Persistent carbene

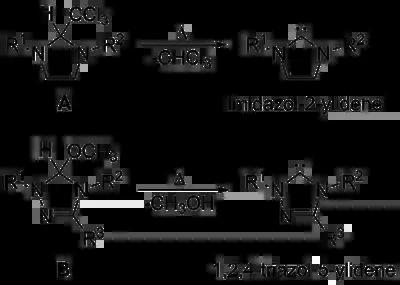
Preparation of carbenes via vacuum pyrolysis.

Imidazol-2-ylidenes and dihydroimidazol-2-ylidenes, such as IMes, have been prepared by the deprotonation of the respective imidazolium and imidazolinium salts. Acyclic carbenes and tetrahydropyrimidinyl-based carbenes were prepared by deprotonation using strong homogeneous bases.